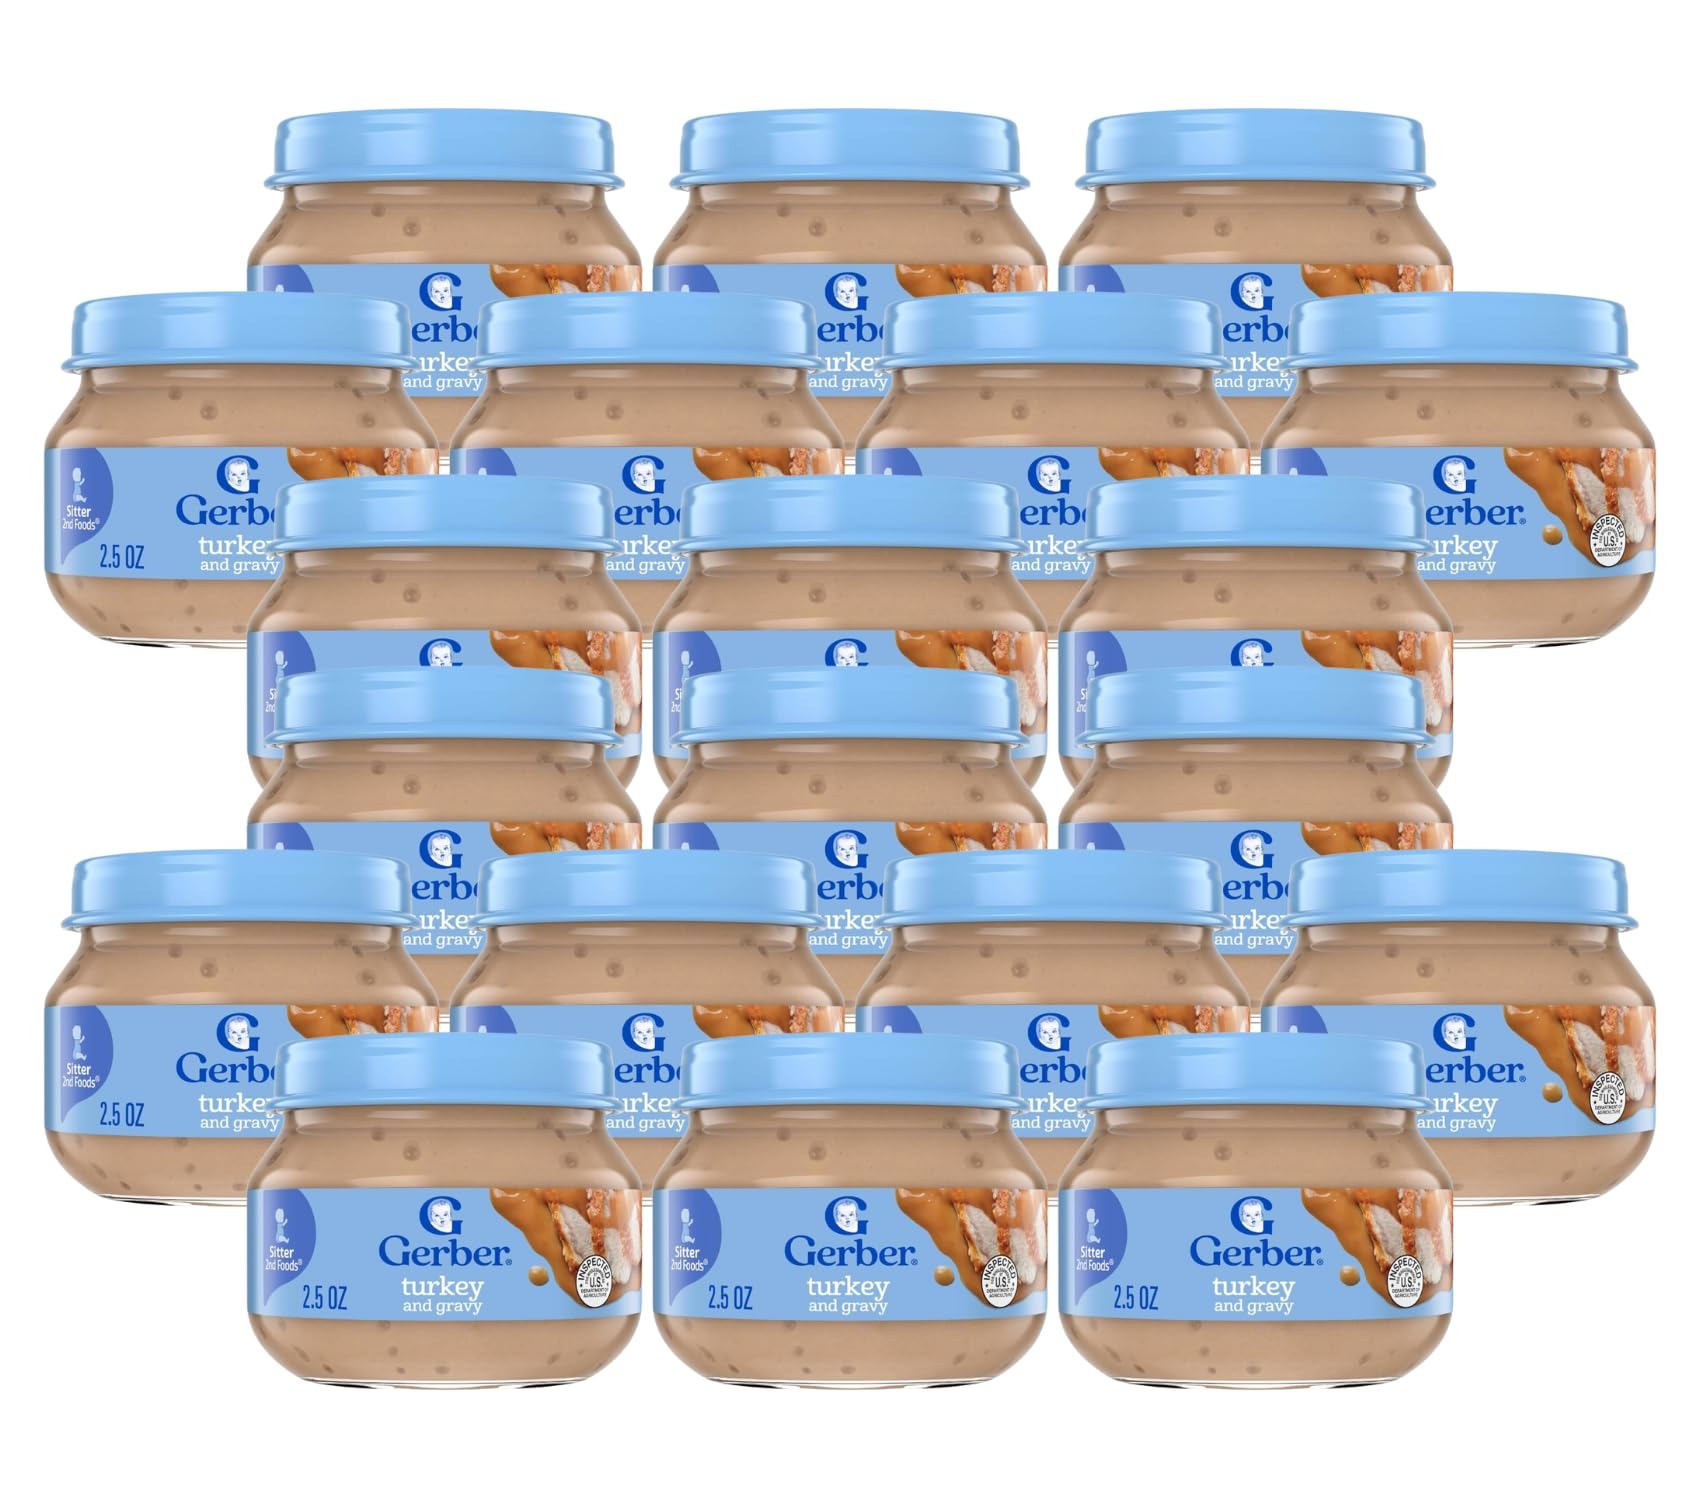
Item Name: Gerber Baby 2nd Foods Baby Food, Turkey & Gravy,Non-GMO Pureed Baby Food with Essential Nutrients Glass Jar, 2.5 Ounce (Pack of 20)
Bullet Point 1: NEW TASTES: Continue your baby’s food explorations Gerber 2nd Foods will expose them to a variety of tastes and ingredient combinations to help them accept new flavors. Non-GMO Project verified.
Bullet Point 2: WHOLESOME SOURCE OF PROTEIN: Our meats and poultry are among the best food sources for zinc for babies. Inspected by the USDA, they contain 8 grams of protein per jar and no added salt, artificial flavors or colors.
Bullet Point 3: PUREED GOODNESS: Introduce your little one to the goodness of fruits, veggies and other wholesome ingredients. Our baby food is lovingly made and quality tested before it's good enough to be called Gerber.
Bullet Point 4: WHOLESOME OPTIONS: Introduce your infant or toddler to the goodness of fruits, veggies and other wholesome ingredients with Gerber pureed baby food, formula, cereals, snack cups, fruit pouches and more.
Bullet Point 5: The health and safety of your little one has been and will always be Gerber’s highest priority. We're a leader in infant nutrition, not just because we grow food that will feed your little one, but also because we know what nourishment your little one needs
Product Description: Gerber Gravy baby food purees are a delicious Gerber mealtime dinner option. Meats & poultry are among the best food sources for zinc for babies. Inspected by the USDA, they contain 8 grams of protein per jar & no added salt, artificial flavors or colors. Gerber 2nd Foods help expose babies to a variety of tastes and ingredient combinations, which is essential to help them accept new flavors. You can feed your little one straight from the container, or add some to a bowl and refrigerate the leftovers for up to one day.
Value: 50.0
Unit: Ounce

Price: 1.39